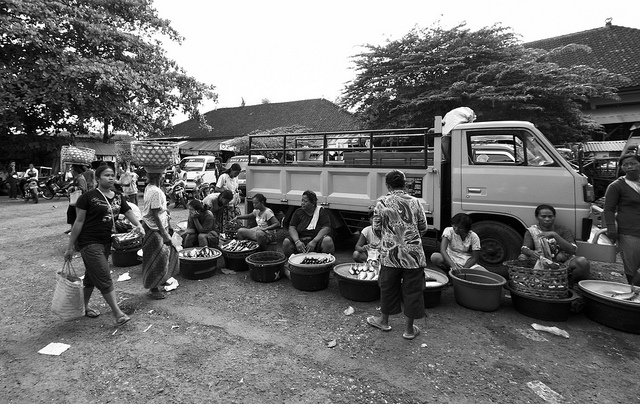
A group of people are sitting by a truck on the ground.